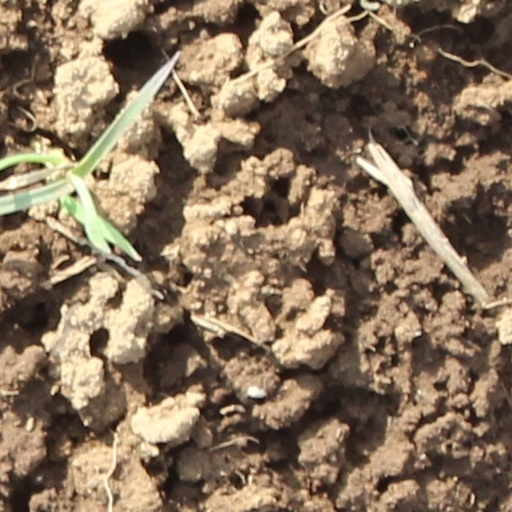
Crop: wheat